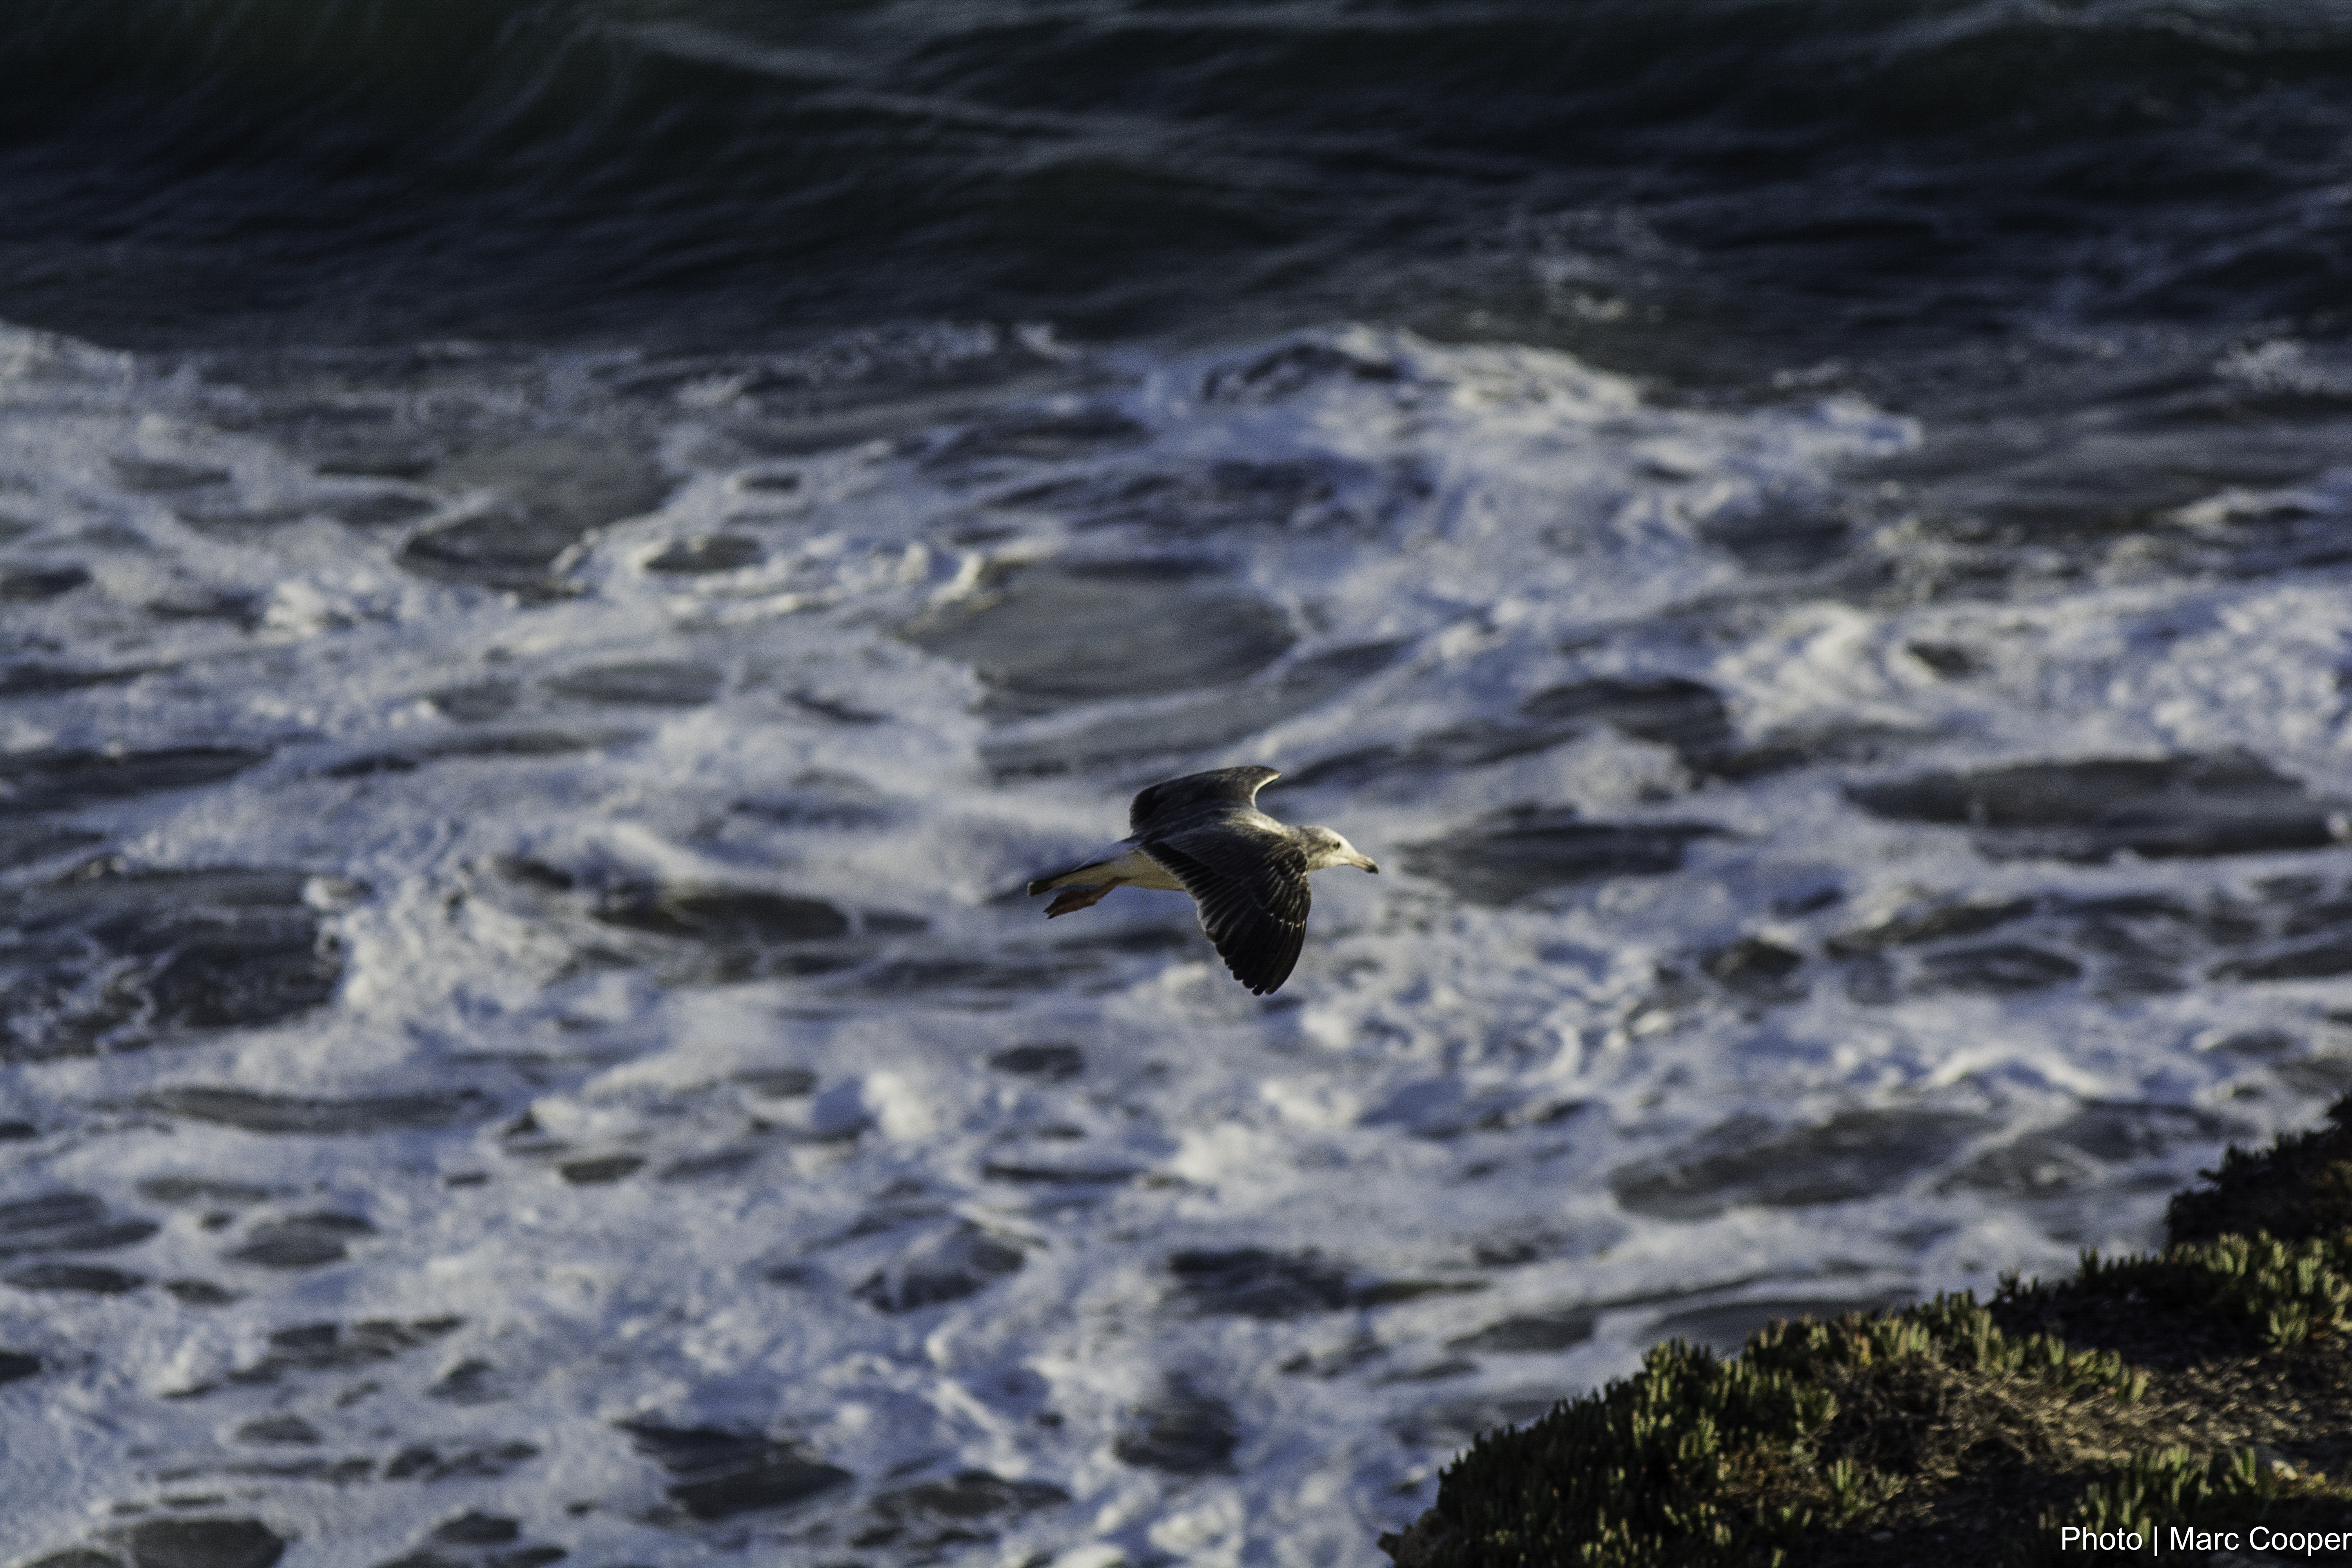
sea, coast, water, ocean, bird, shore, wave, birds, gulls, seagulls, oceanbirds, rockybeaches, wind wave, pacificcoastpchelmatadorstatebeachlosangelesbeaches